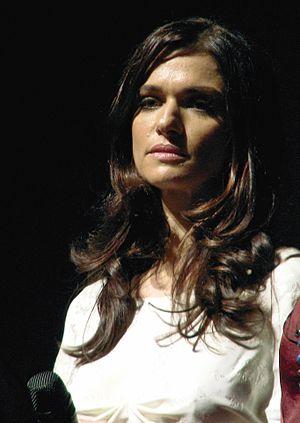
Seule contre tous ou La Dénonciation au Québec, est un thriller réalisé par Larysa Kondracki en 2010, écrit par Kondracki et Eilis Kirwan, avec Rachel Weisz. Inspiré de faits réels et basé sur le récit de Kathryn Bolkovac.